Sand Creek massacre

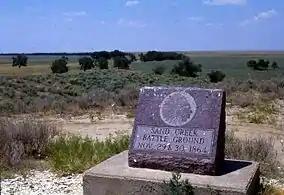
Sand Creek Battle Ground marker in 1985

The following morning, Chivington gave the order to attack. Two officers, Captain Silas Soule and Lieutenant Joseph Cramer, commanding Company D and Company K of the First Colorado Cavalry, refused to obey and told their men to hold fire. However, the rest of Chivington's men immediately attacked the village. Ignoring the U.S. flag and a white flag that was run up shortly after the attack began, they murdered as many of the Indians as they could.